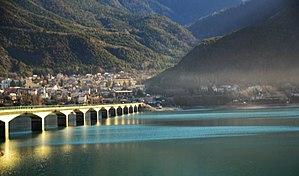
Vue du pont et du village de Savines-le-Lac, sur le lac de Serre-Ponçon.